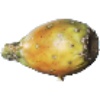
Label: Cactus fruit 1